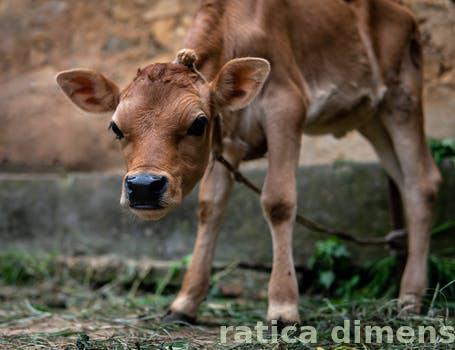
Label: Watermark